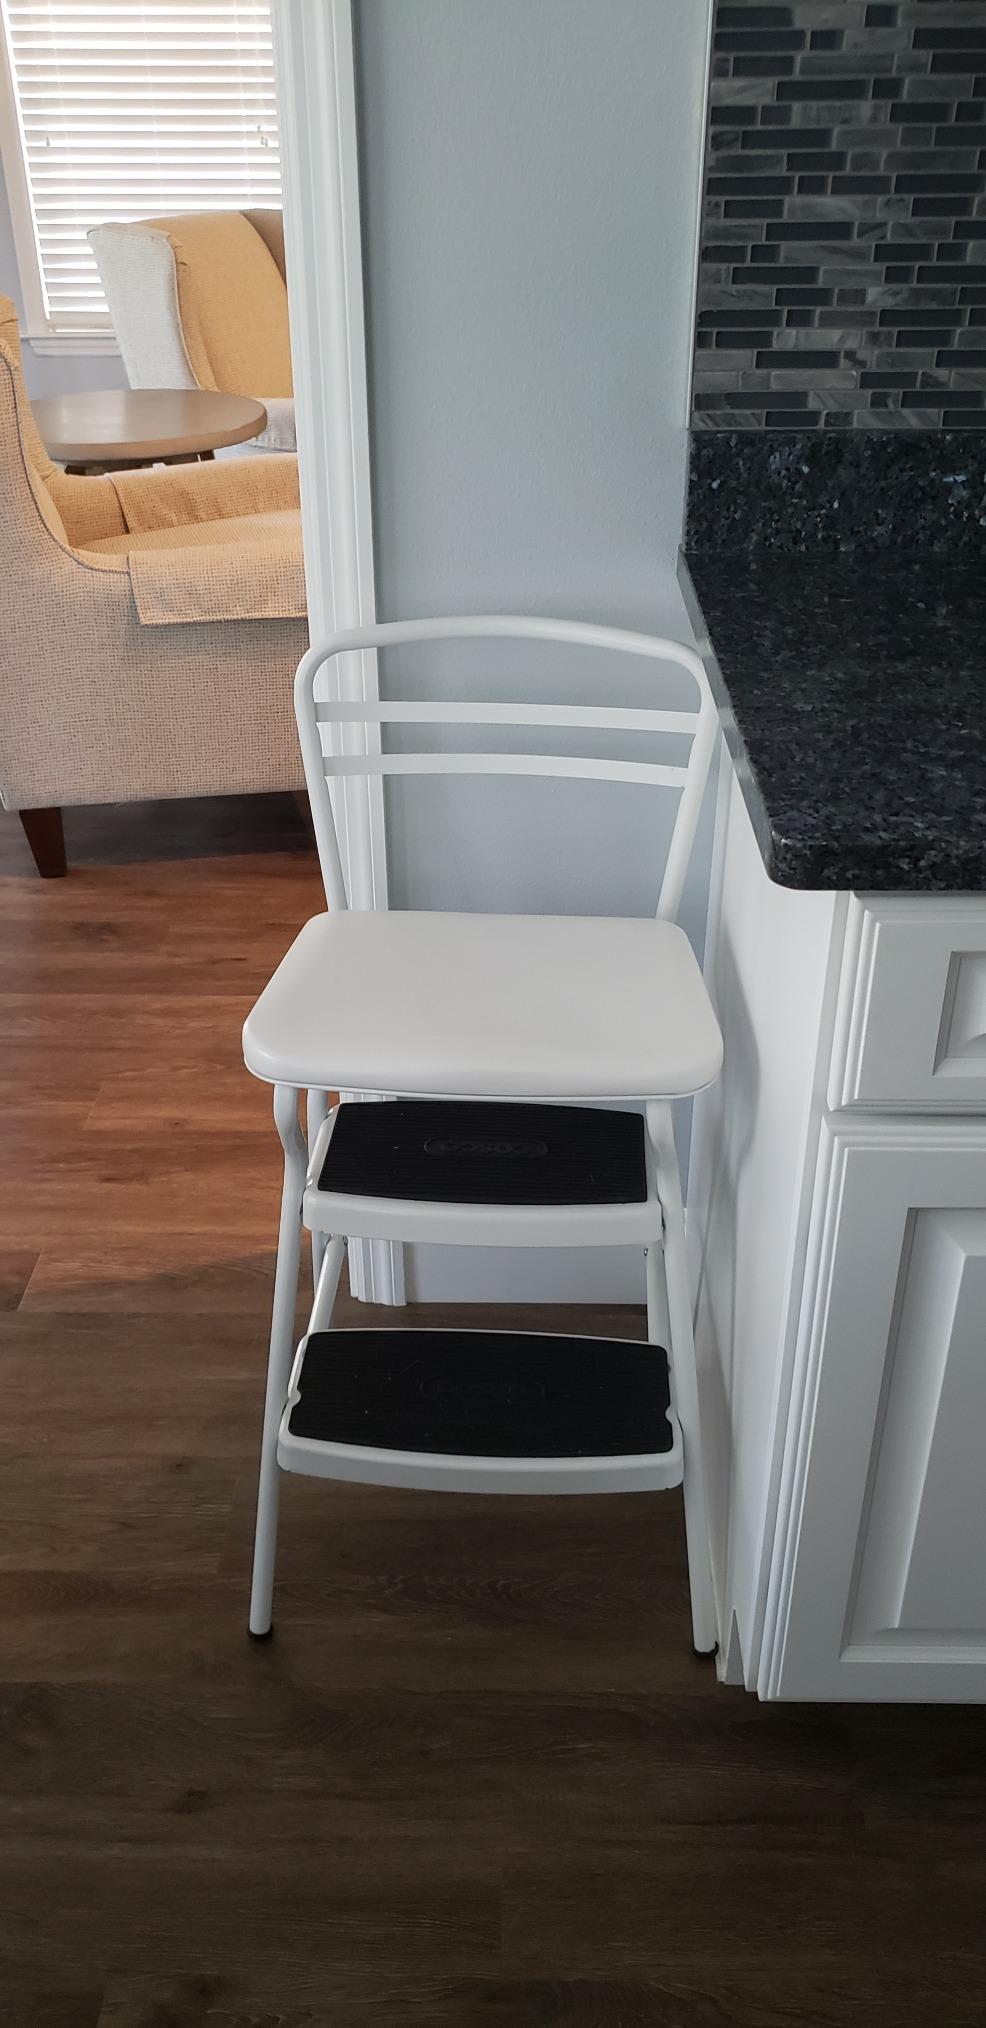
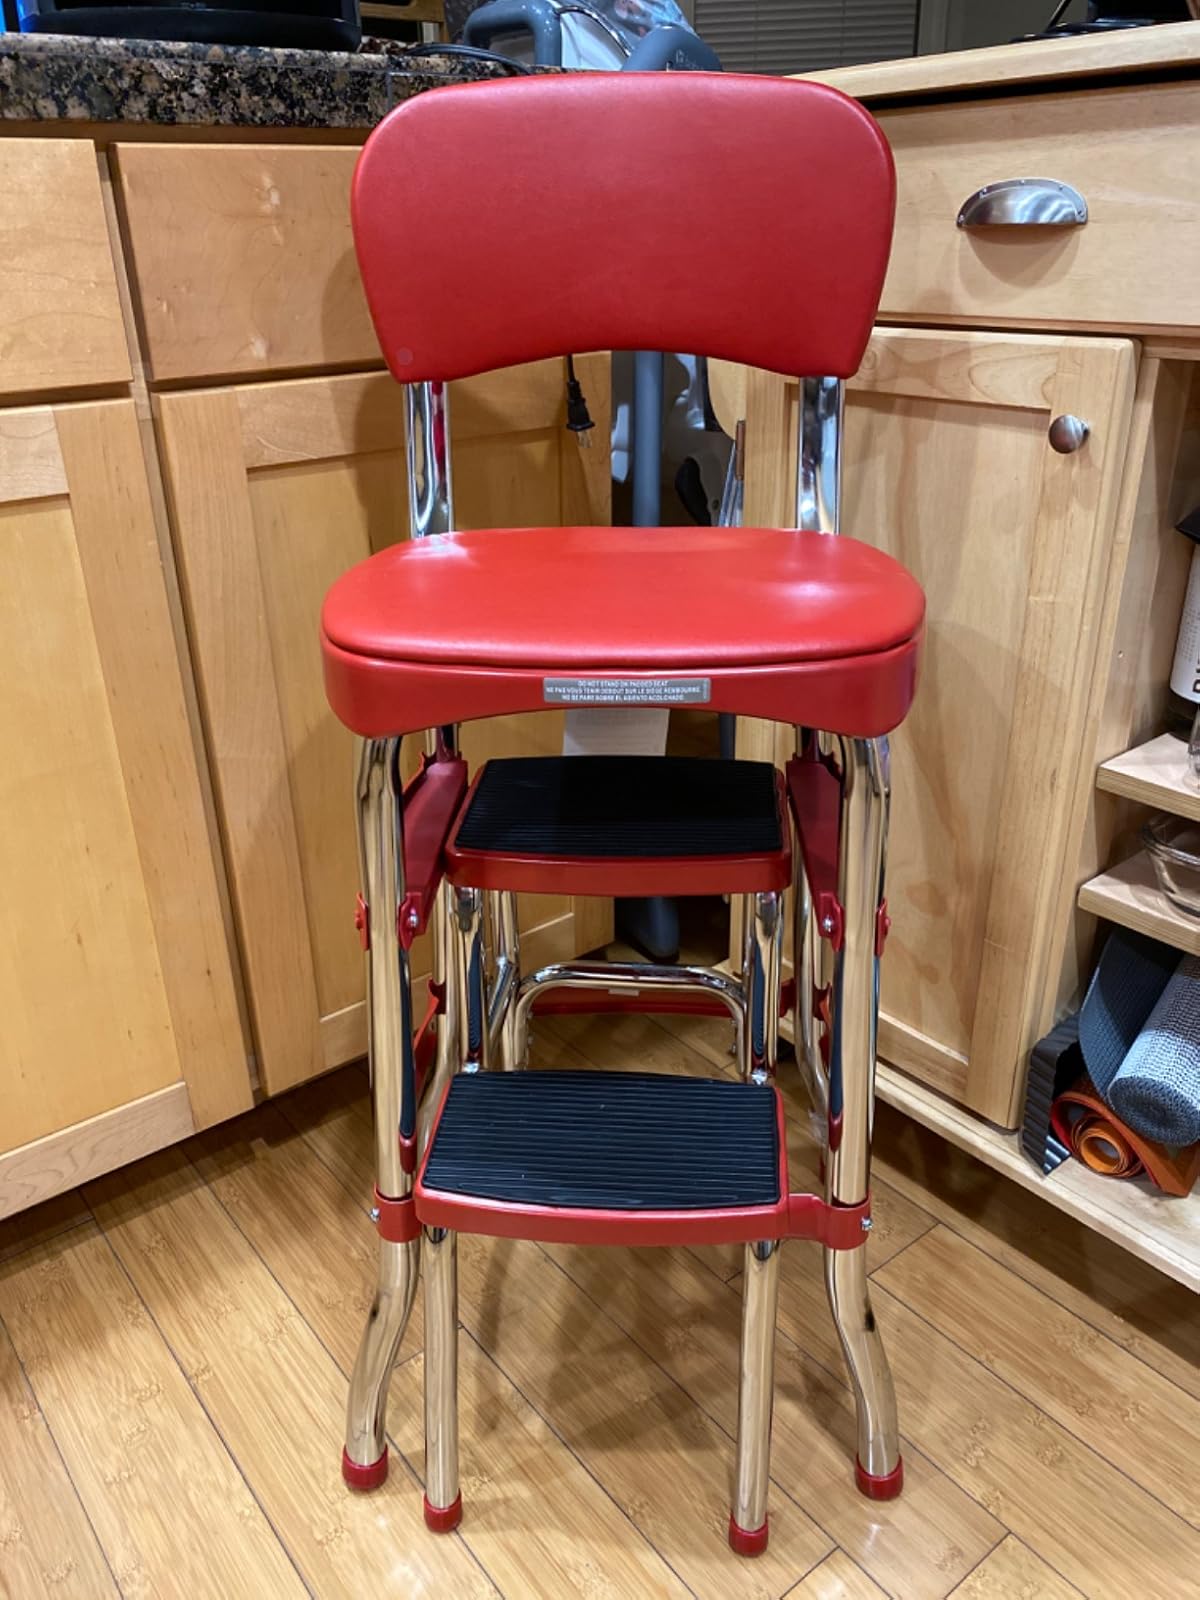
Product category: items_chair
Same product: no